France–Mexico relations

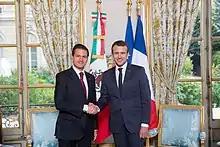
President Enrique Peña Nieto and President Emmanuel Macron in Paris, 2017.

Both nations have signed several bilateral agreements such as an Agreement on Favorable Nation (1827); Agreement on Friendship, Commerce and Navigation (1886); Agreement on Copyright Protection (1950); Trade Agreement (1951); Agreement on Air Transportation (1952); Agreement on Scientific and Technical Cooperation (1965); Agreement on Economic Cooperation (1981); Agreement of Cooperation between Pemex and Total S.A. (1981); Franco-Mexican Declaration on Political Violence in El Salvador (1981); Agreement on work and holiday visas (2011); Agreement on Cooperation in the peaceful uses of Nuclear Energy (2015); Agreement on Social Security (2015); Agreement on Mutual Academic Recognition (2015); Aeronautical Agreement (2015) and an Agreement of Cooperation between French and Mexican Universities (2015).